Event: Hurricane Matthew
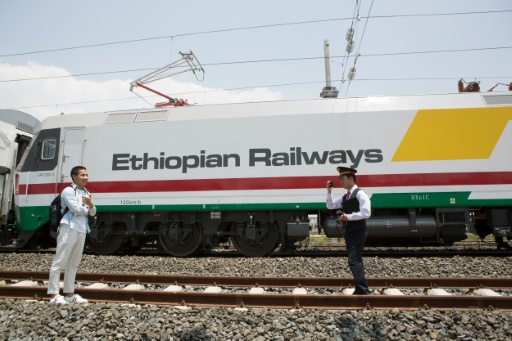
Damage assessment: no_damage